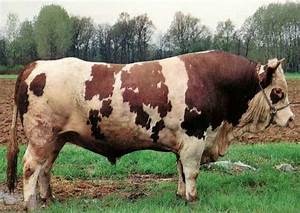
Label: cow